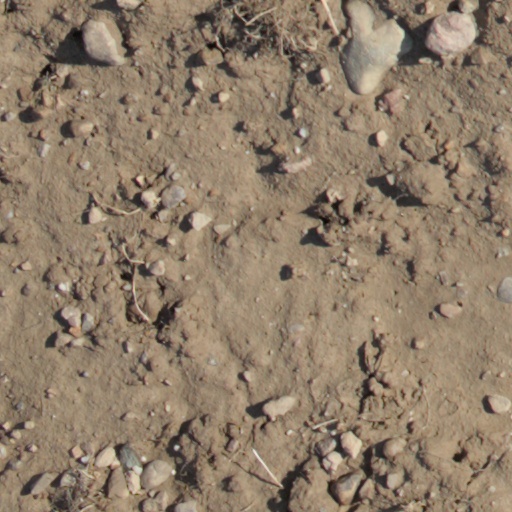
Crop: wheat